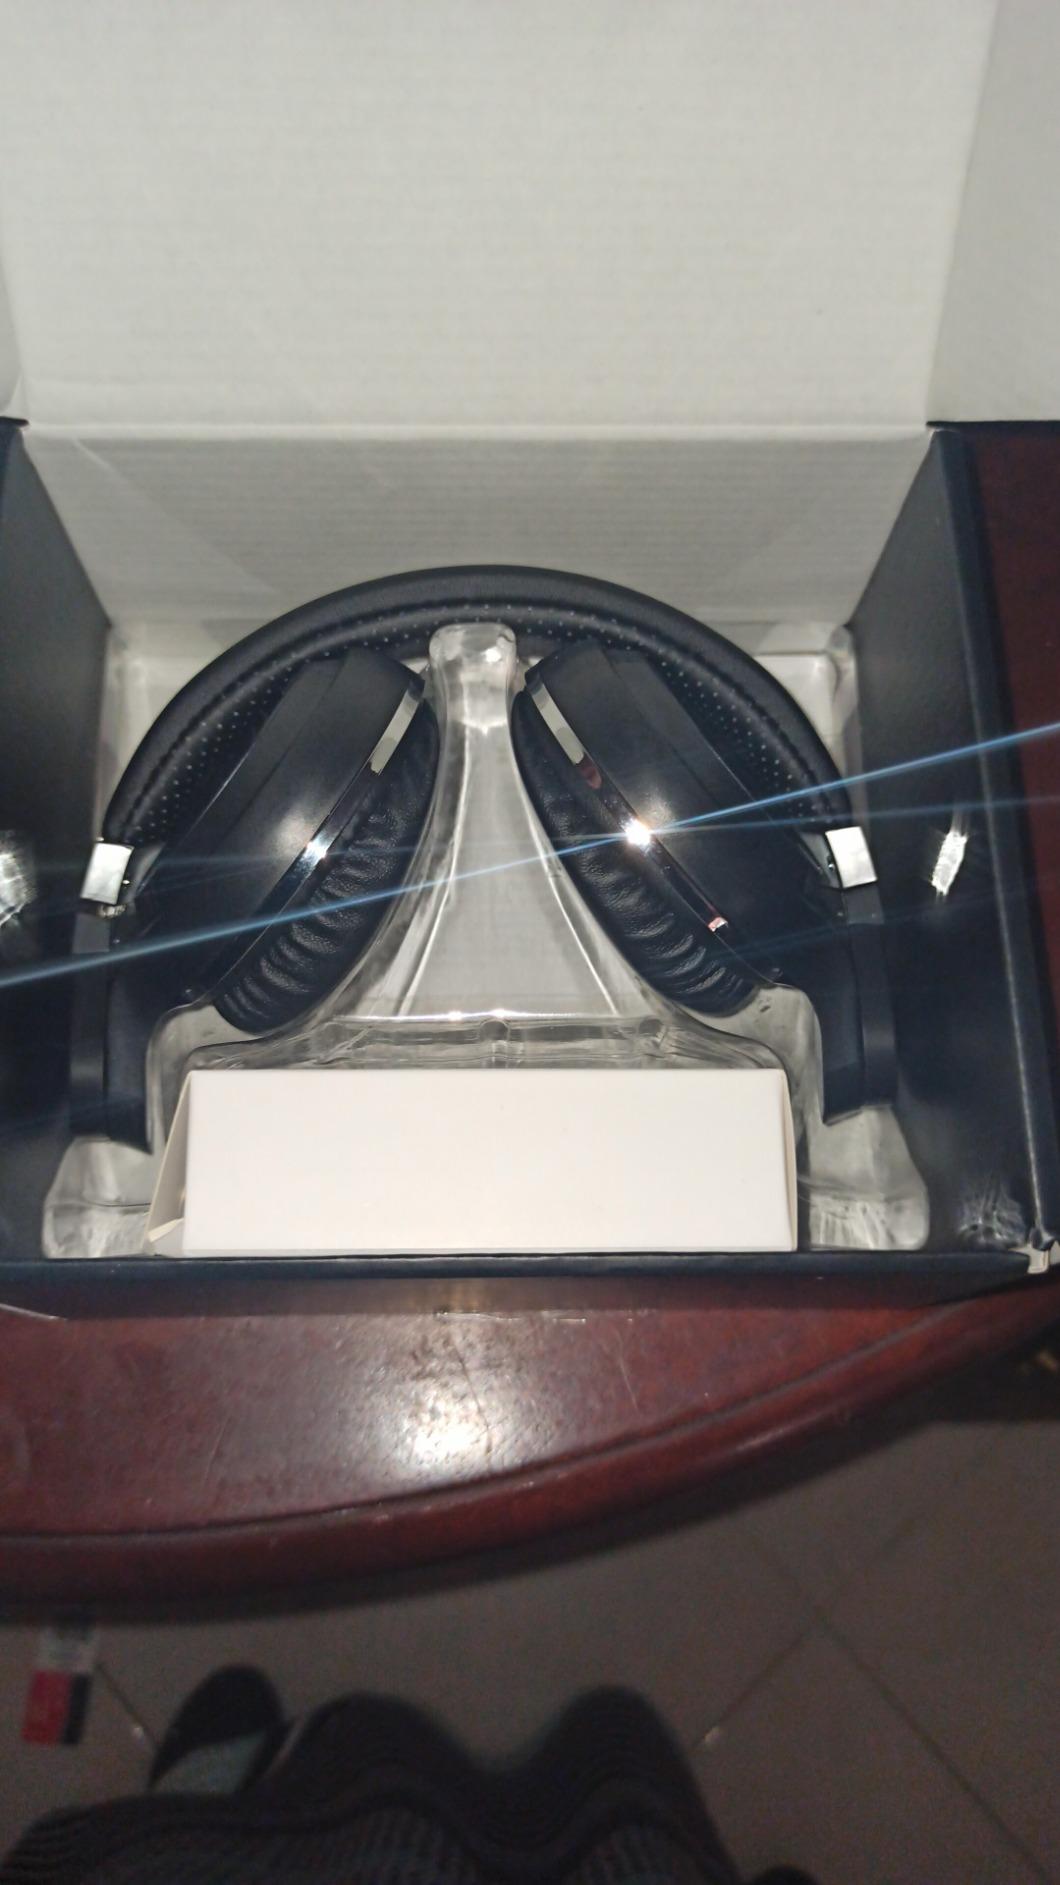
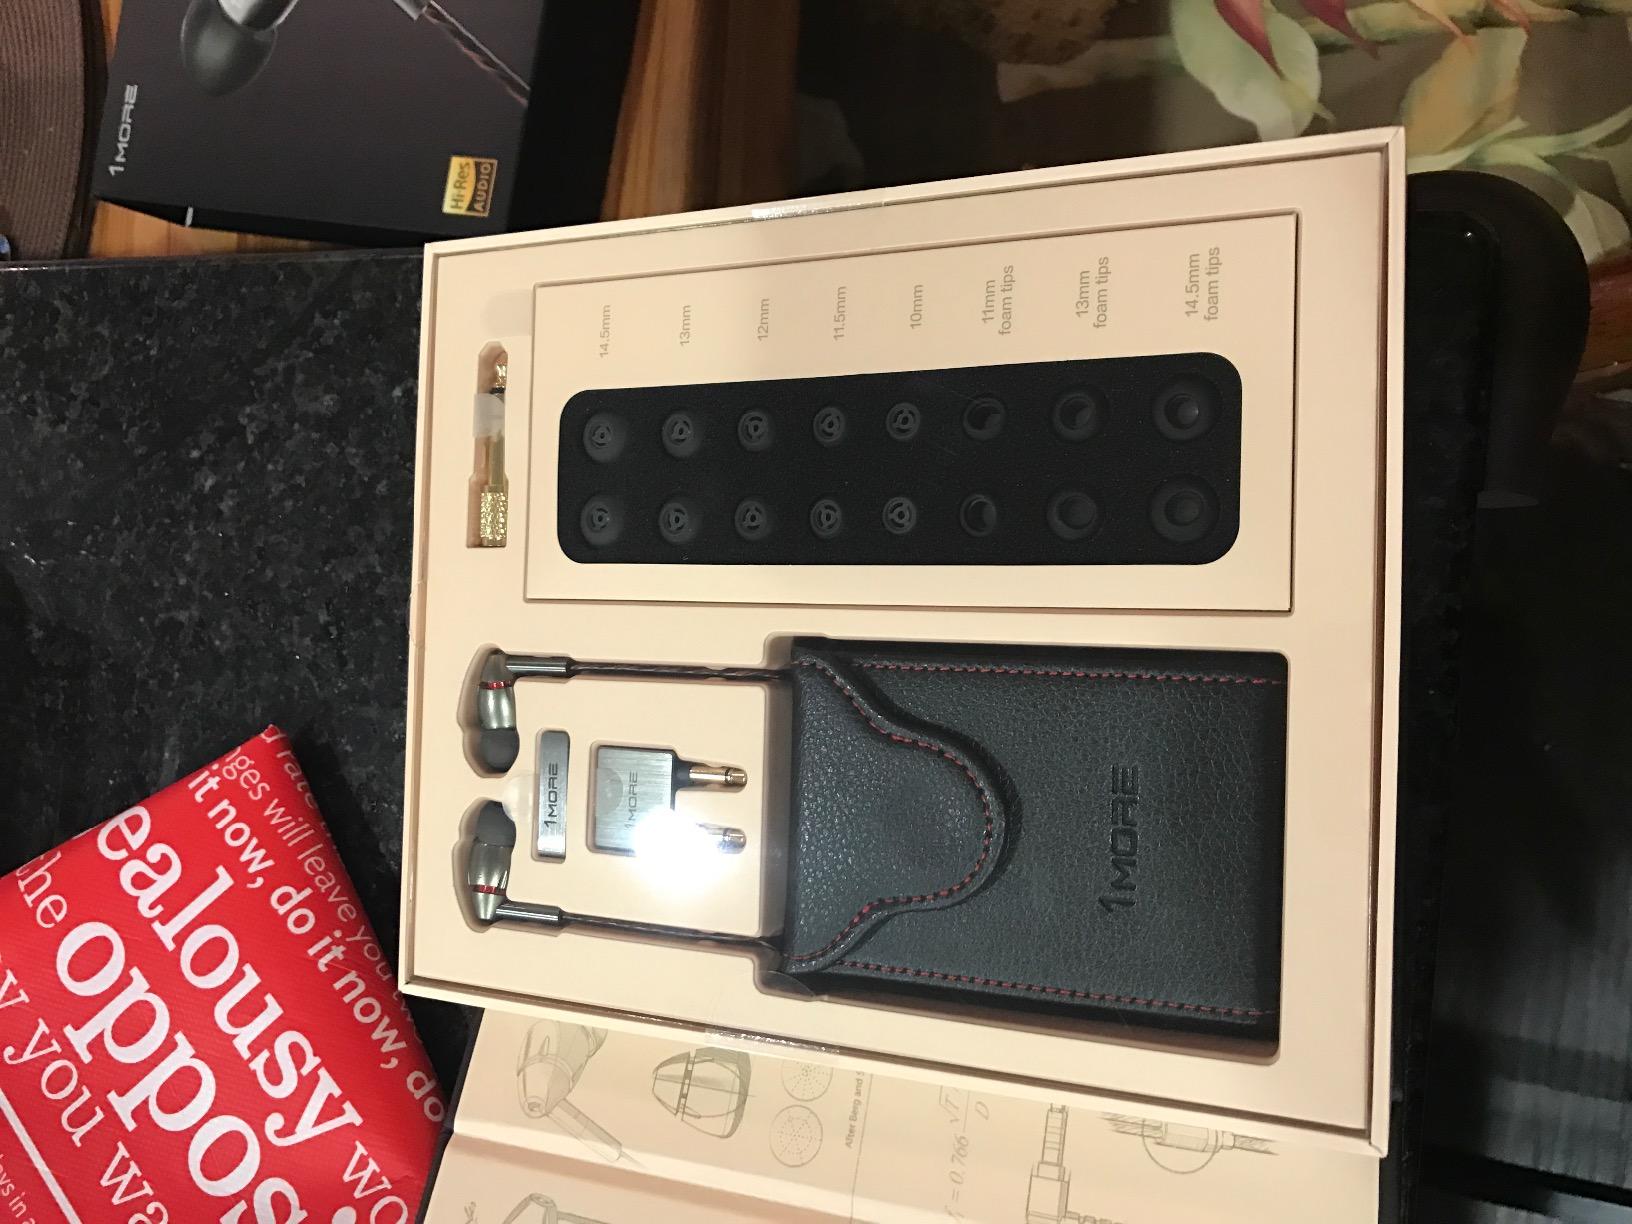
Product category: headphones
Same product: no